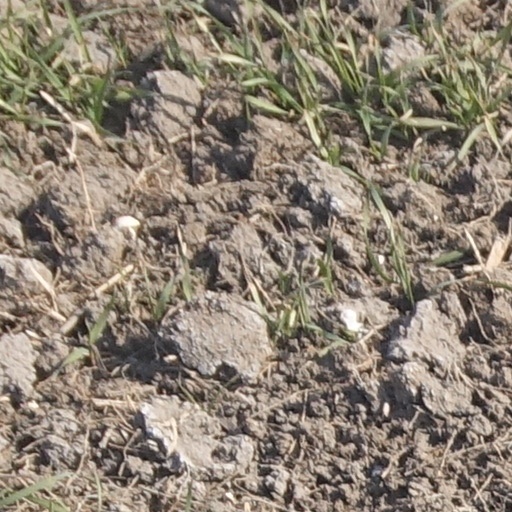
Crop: wheat